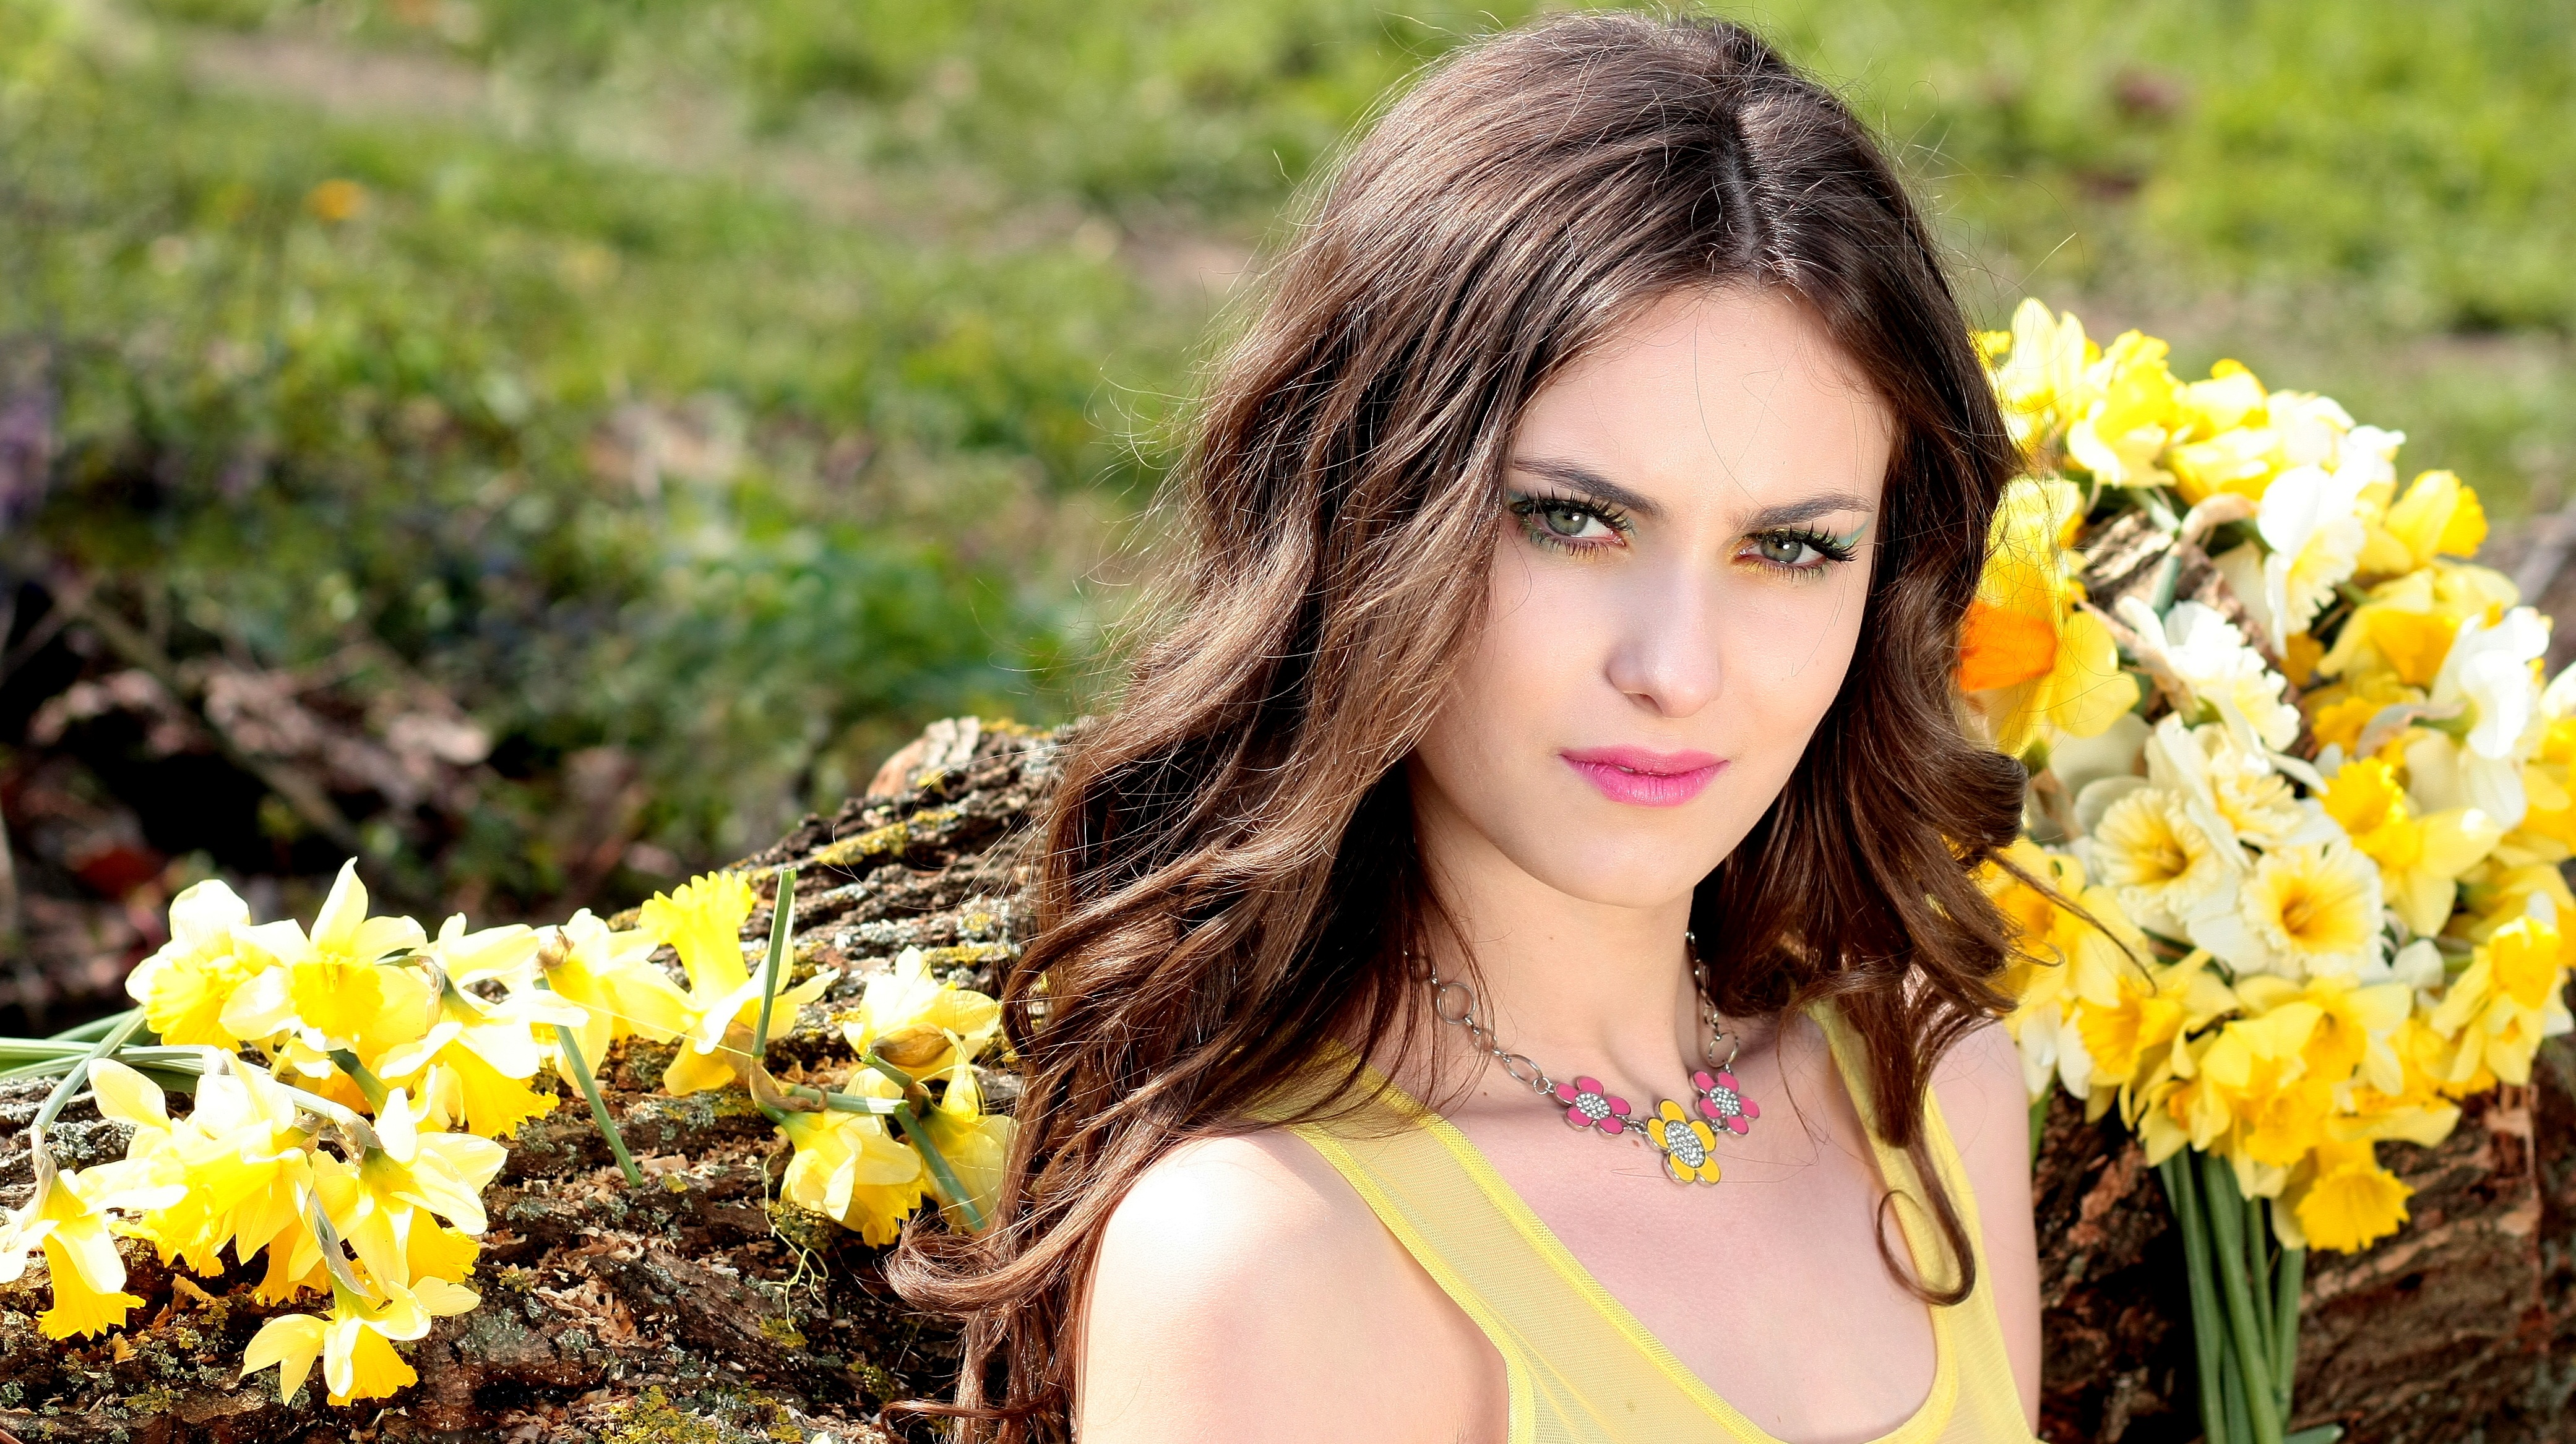
person, plant, girl, woman, photography, flower, model, spring, autumn, fashion, yellow, lady, daffodil, season, hairstyle, long hair, flowers, beauty, floristry, abdomen, photo shoot, portrait photography